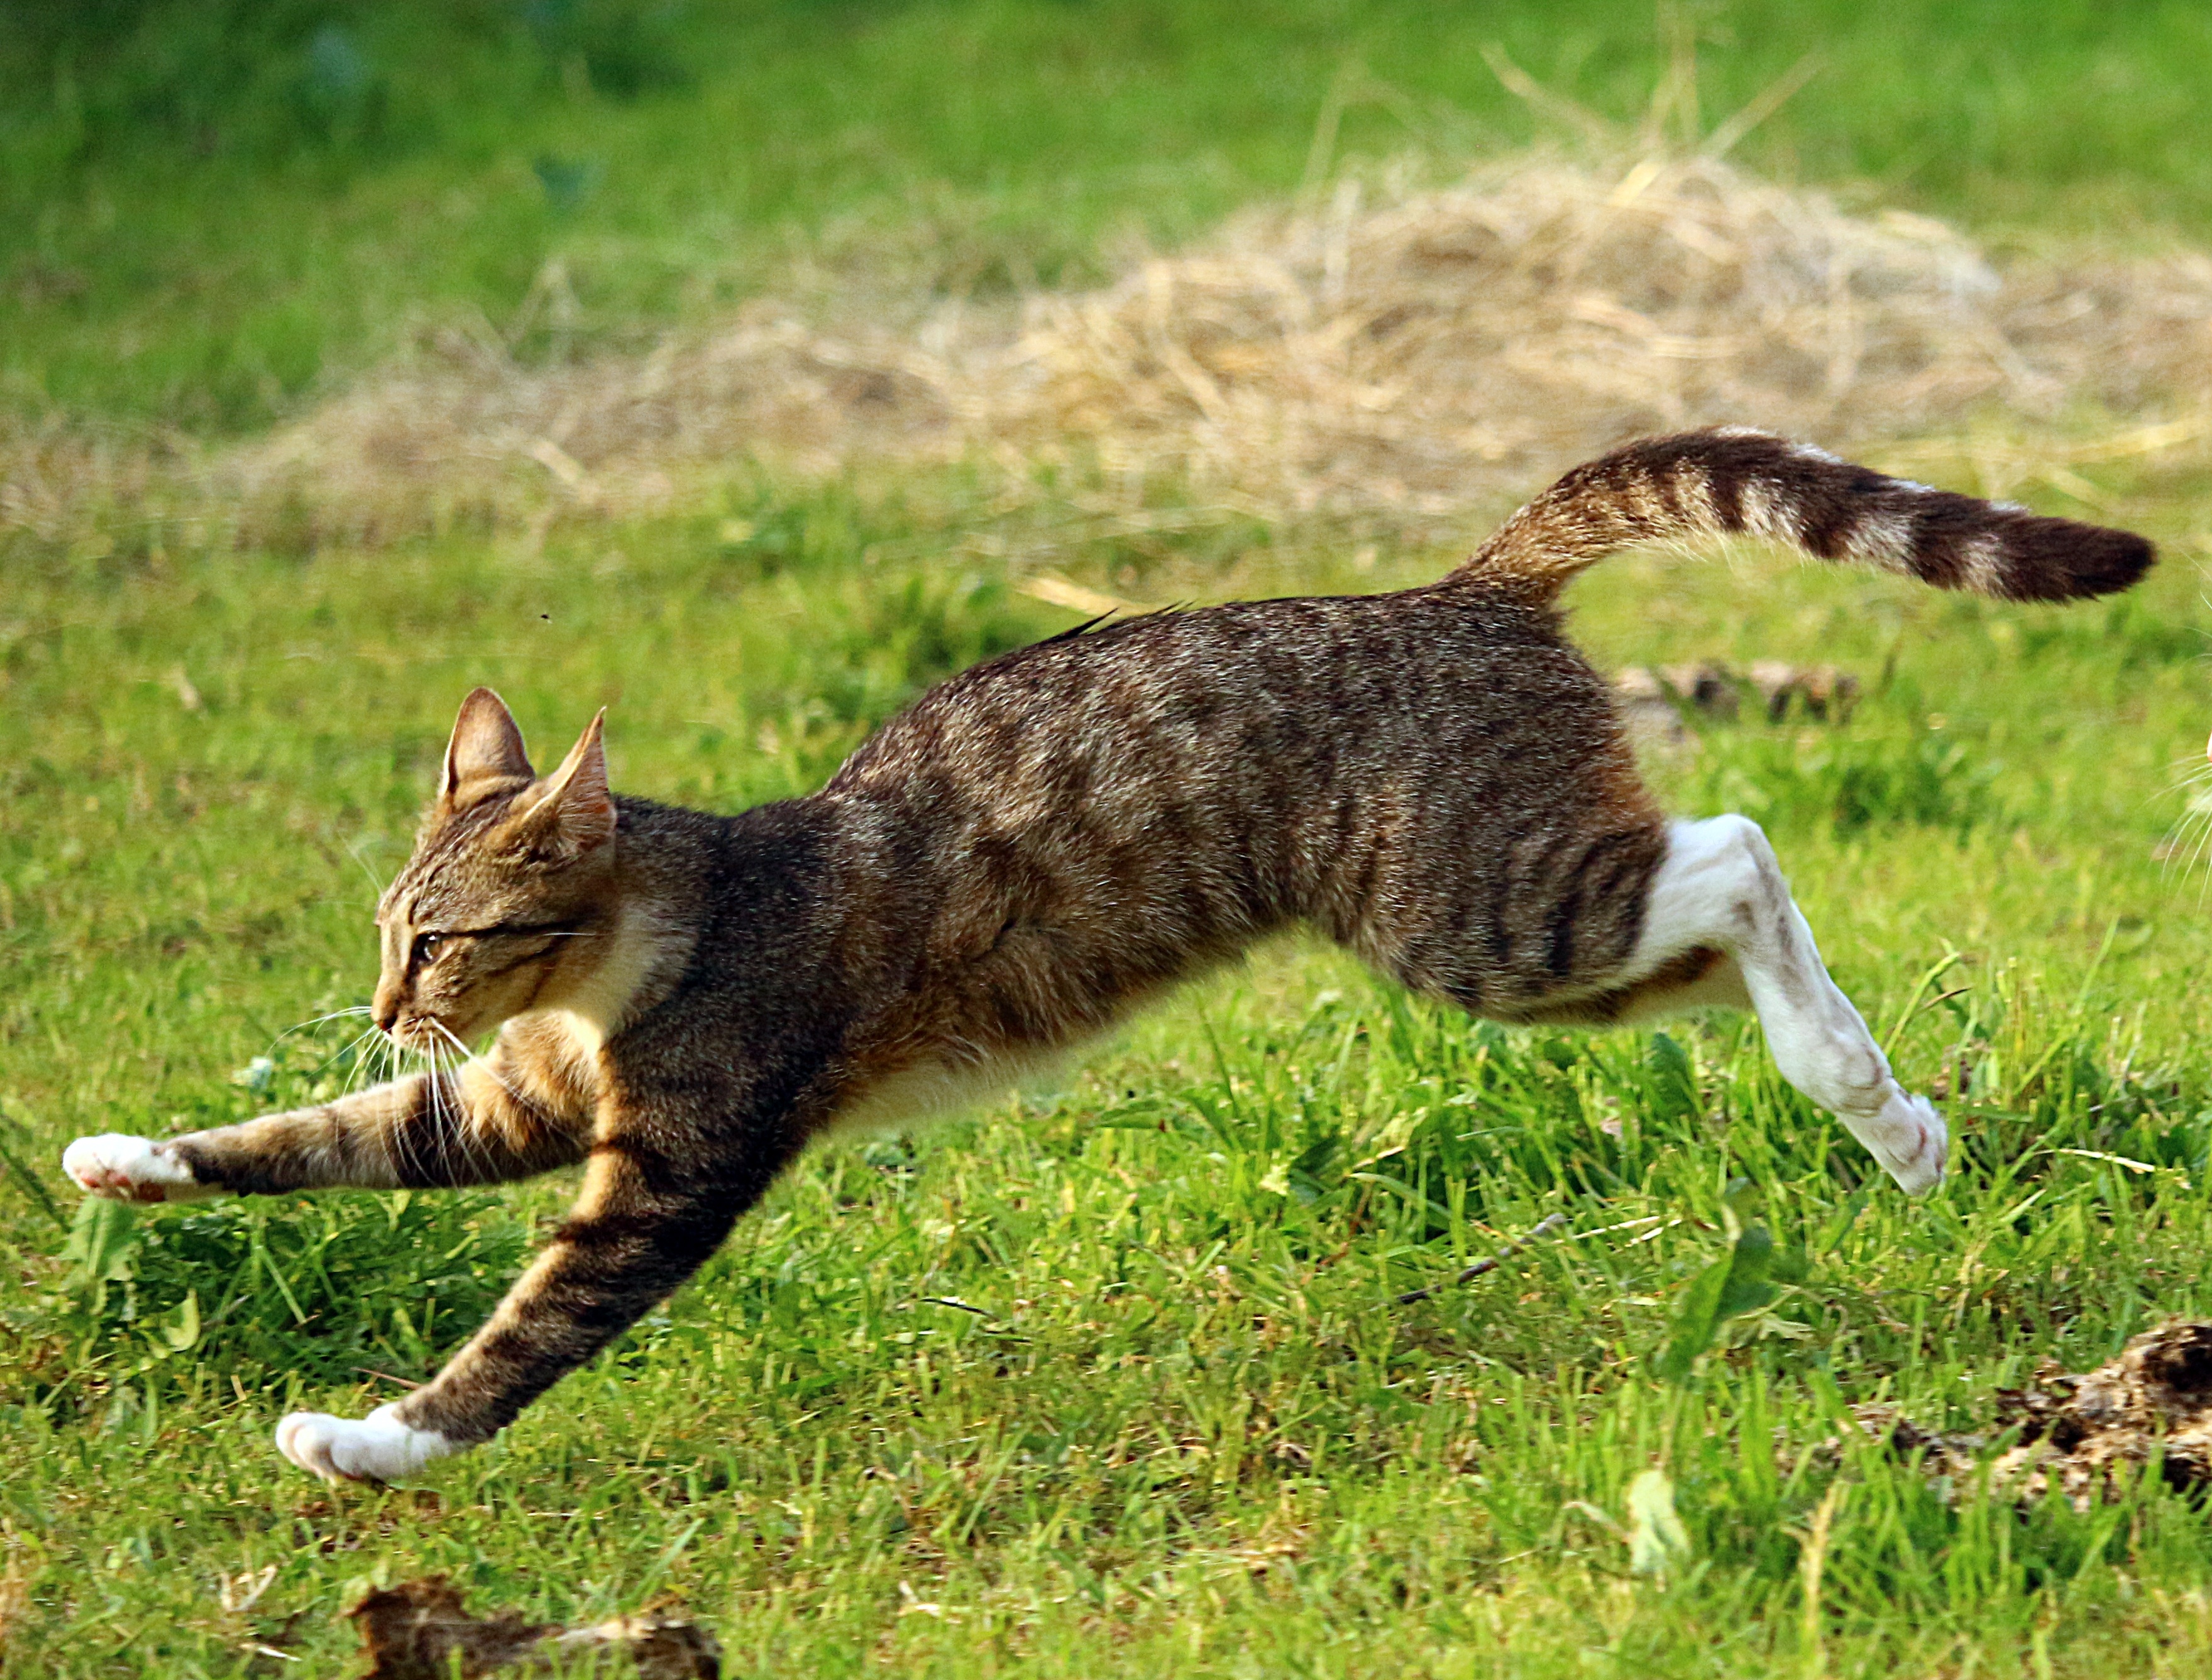
grass, escape, wildlife, cat, mammal, fauna, vertebrate, mieze, domestic cat, mackerel, tiger cat, wild cat, small to medium sized cats, cat like mammal